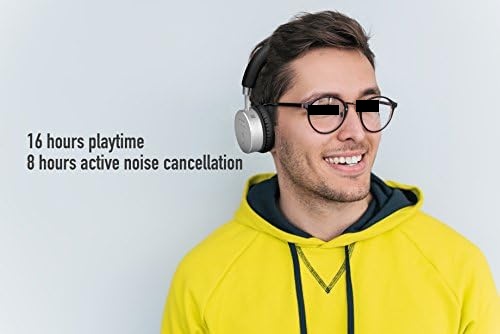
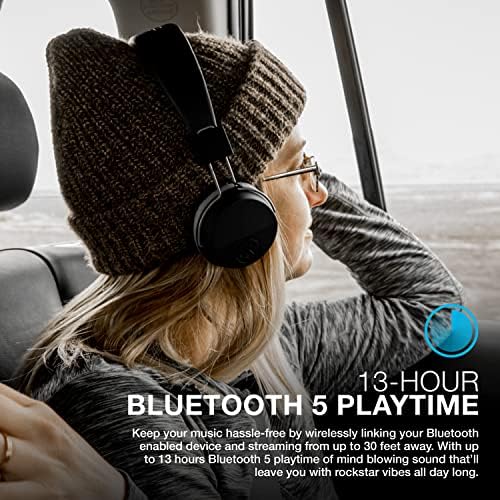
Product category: headphones
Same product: no